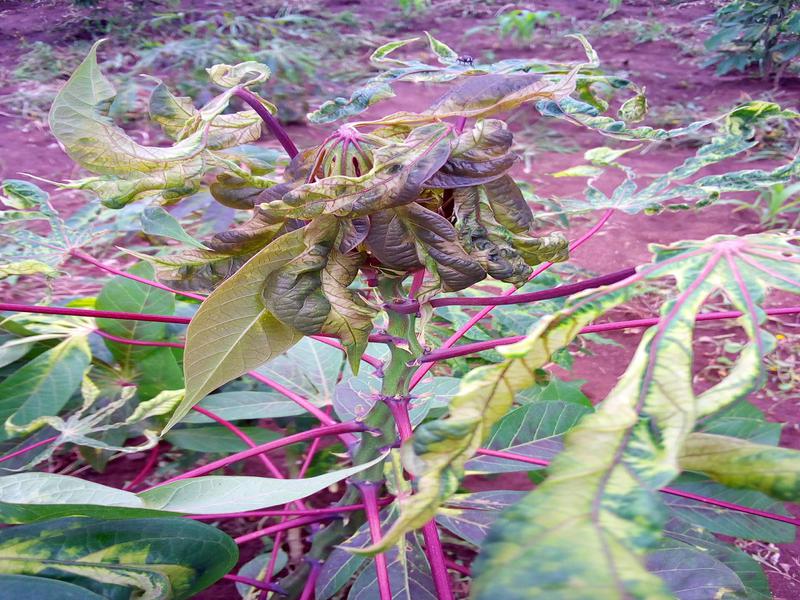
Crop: cassava
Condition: mosaic_disease